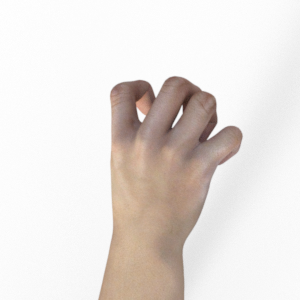
Label: rock